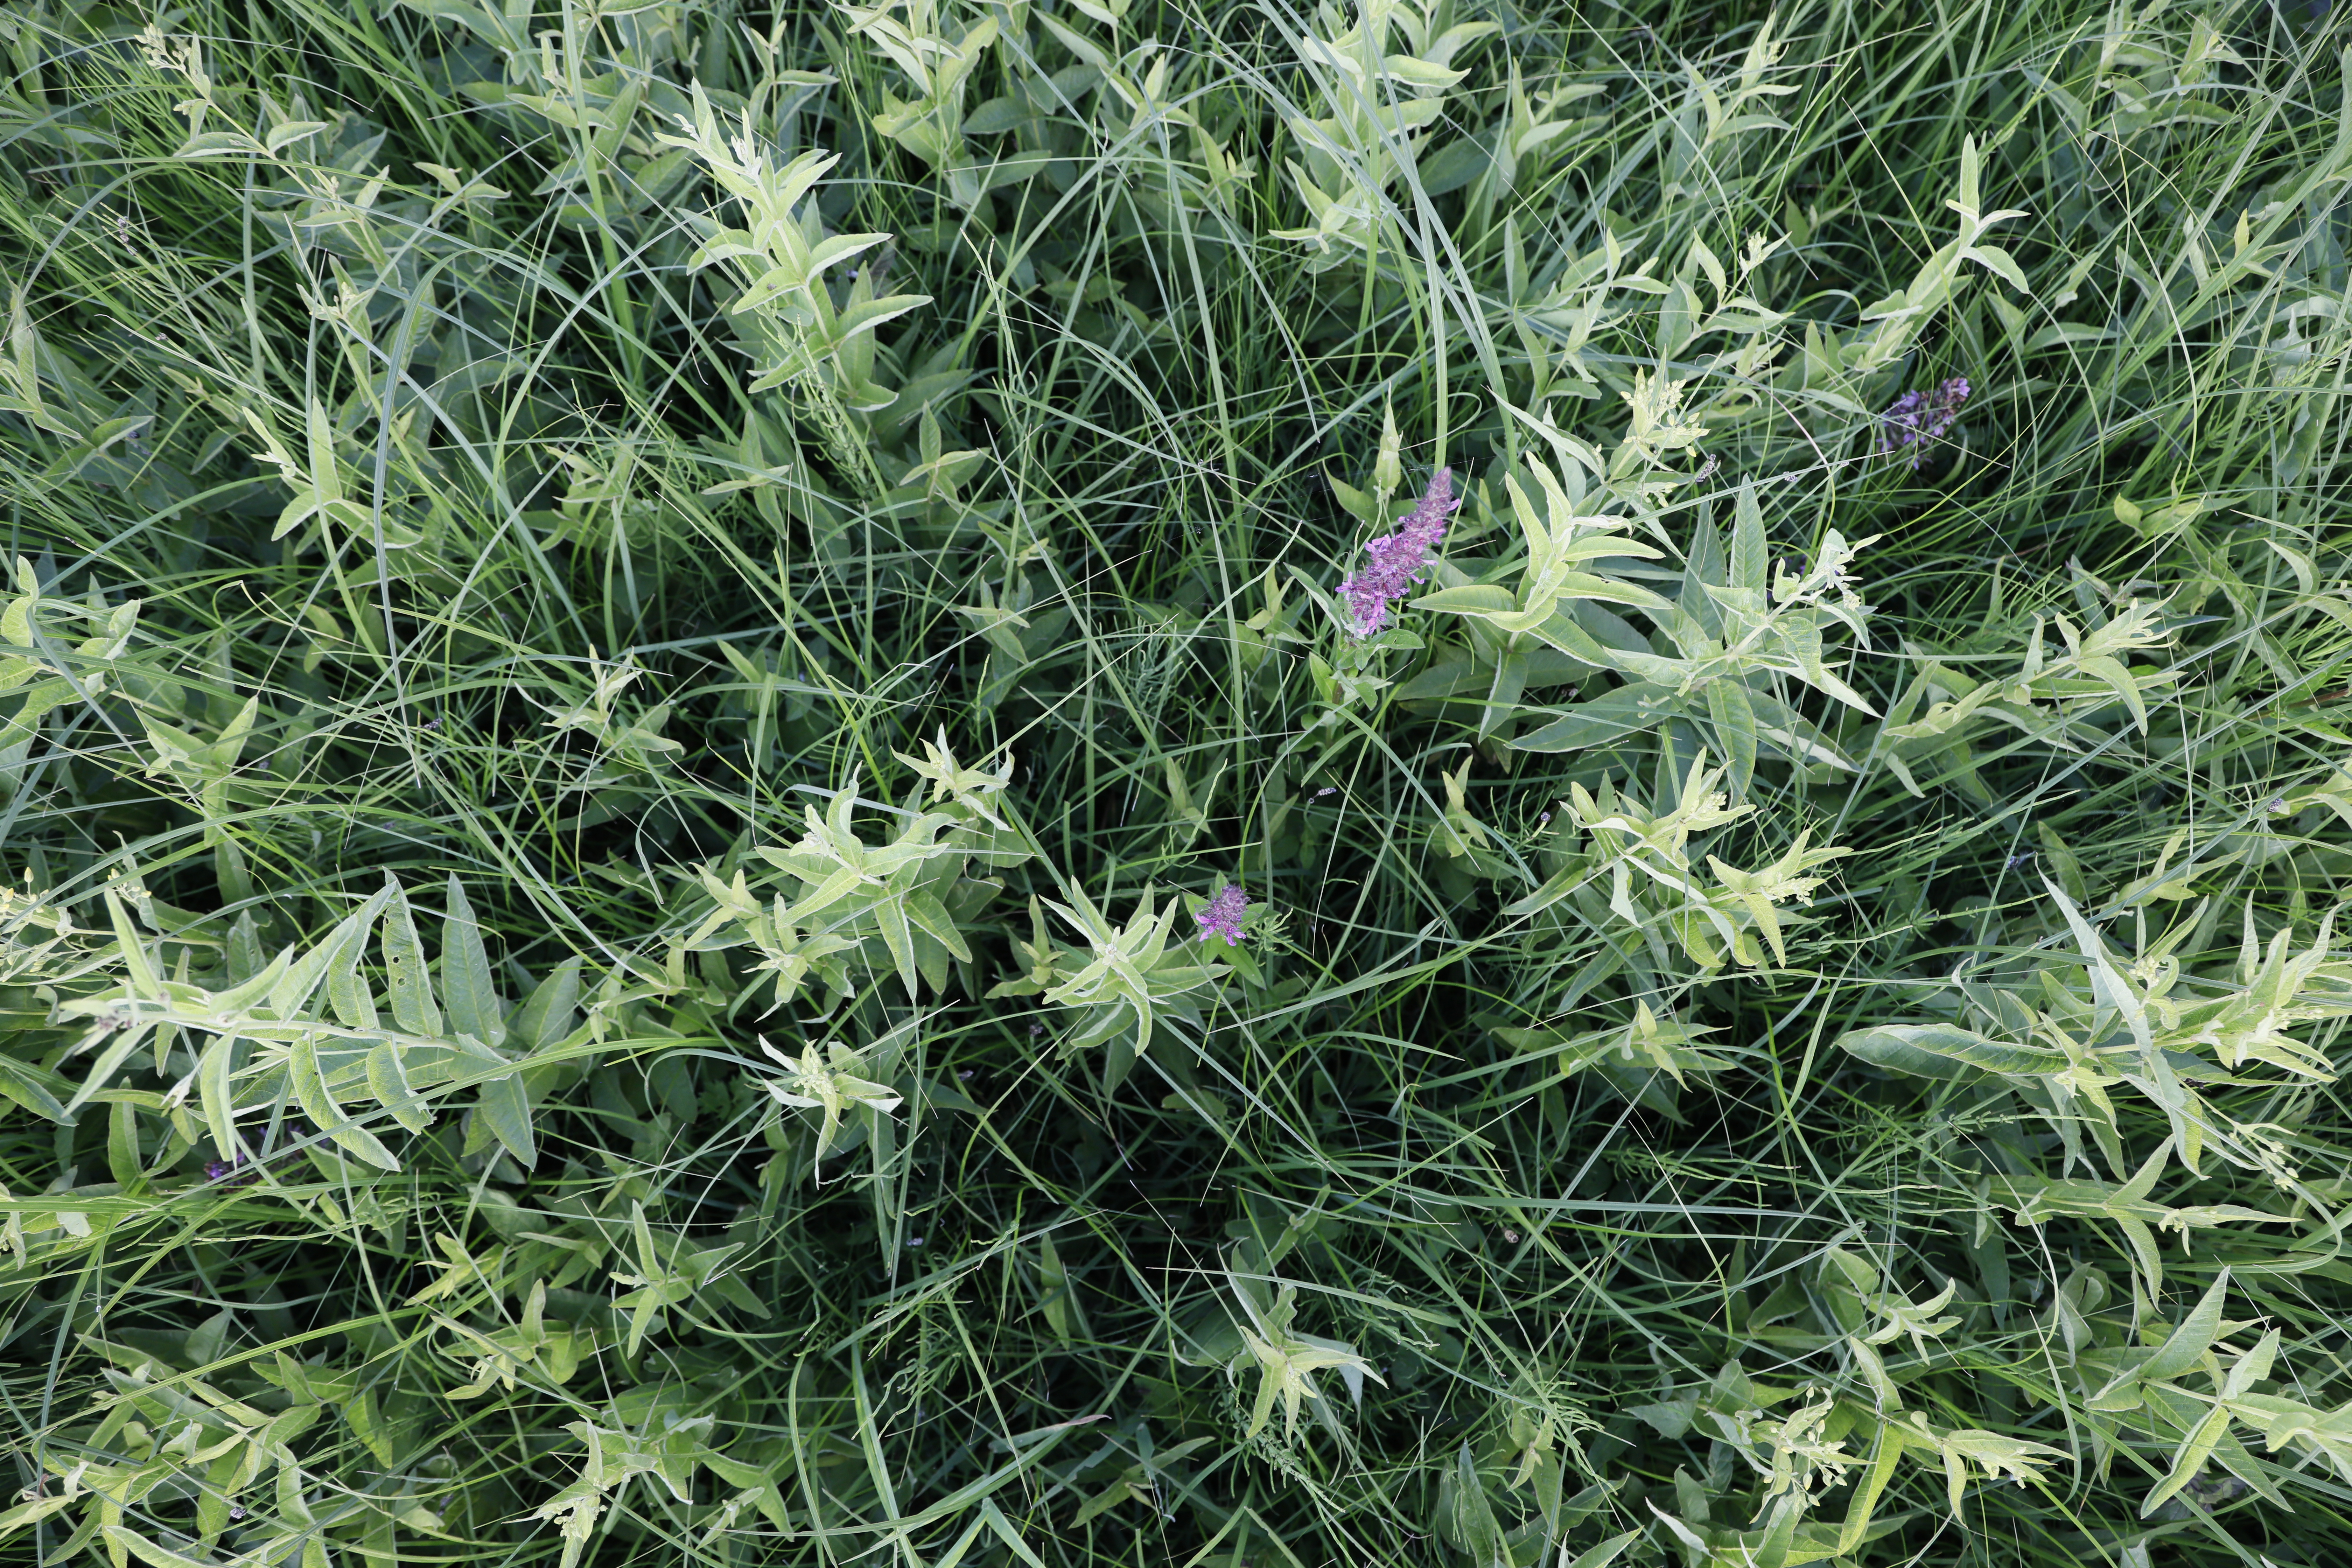
Plant species: Lythrum salicaria, Dactylorhiza praetermissa